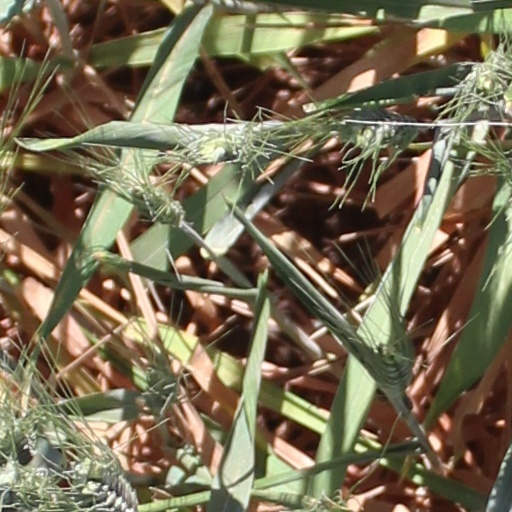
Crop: wheat